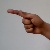
The image shows a hand gesture representing the letter 'G' in Indian Sign Language.